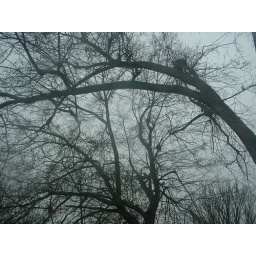
bird nests in pecan trees